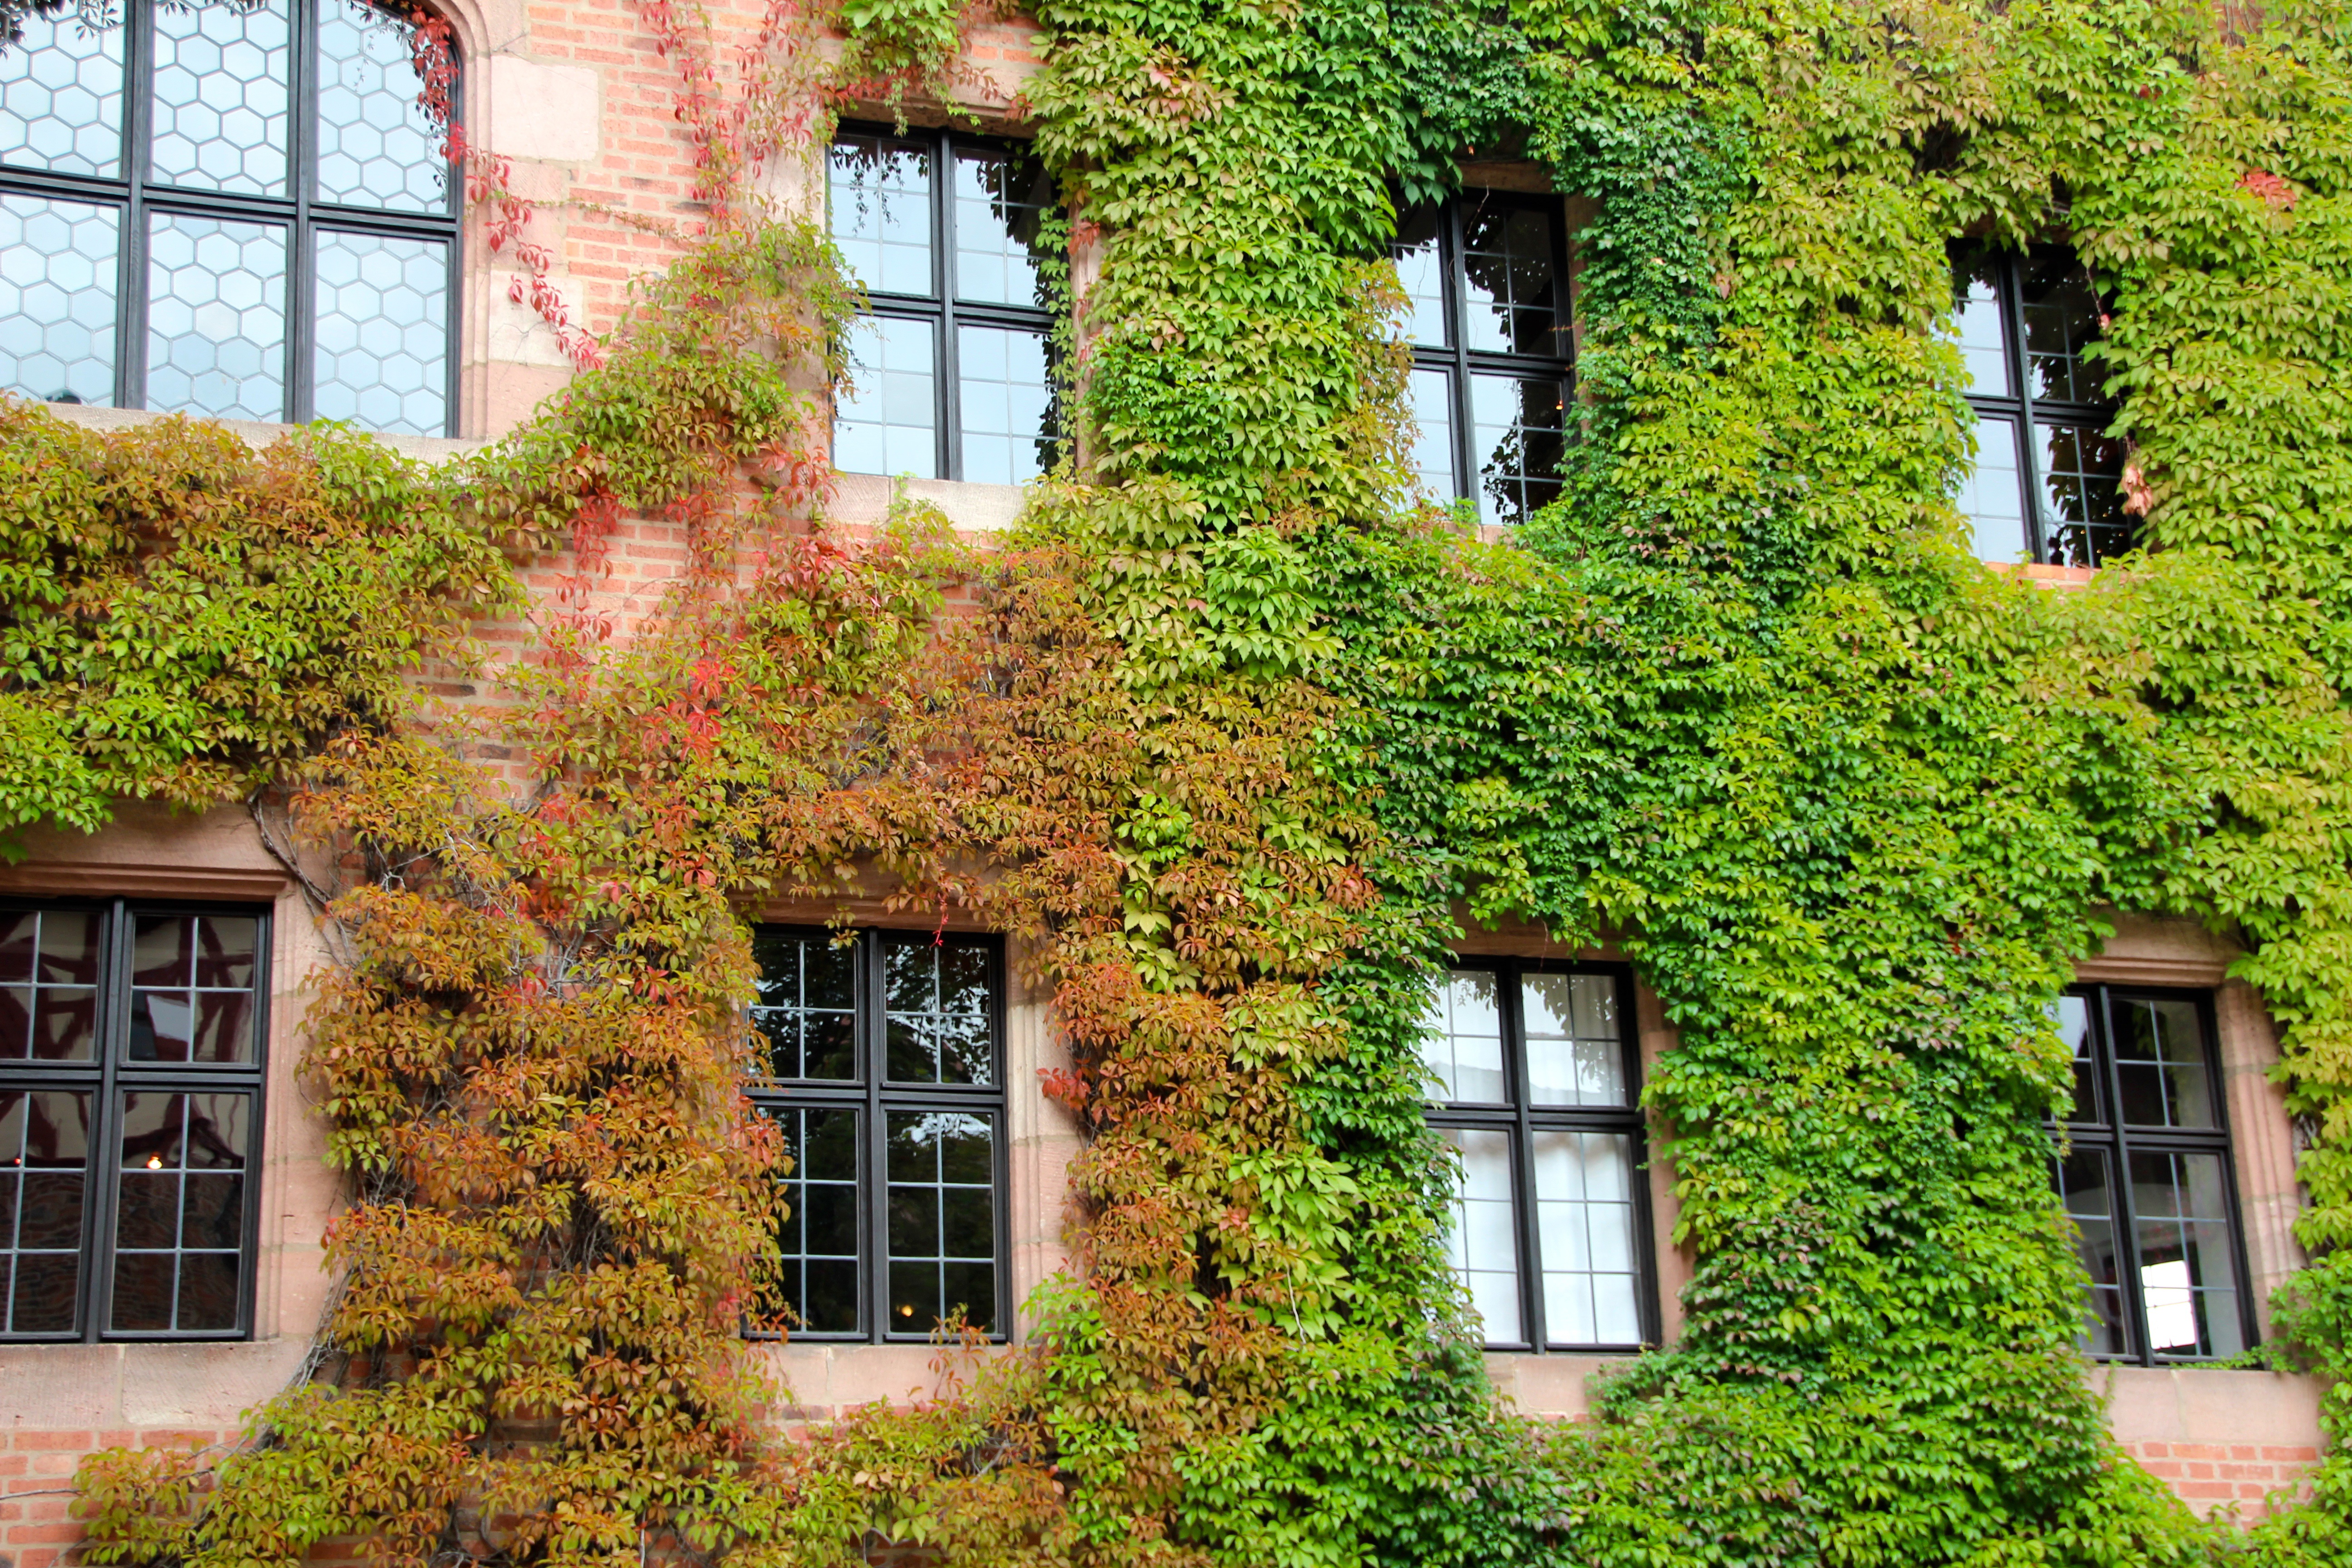
tree, architecture, plant, lawn, mansion, house, flower, window, glass, building, home, skyscraper, stone, cottage, autumn, facade, property, modern, shrub, estate, mirroring, neighbourhood, residential area, woody plant